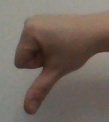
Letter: waw